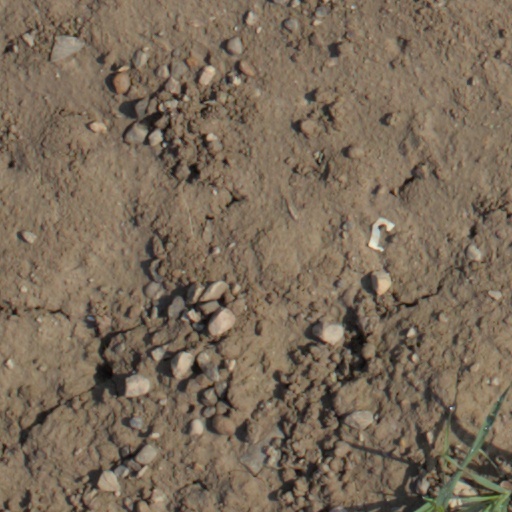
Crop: wheat